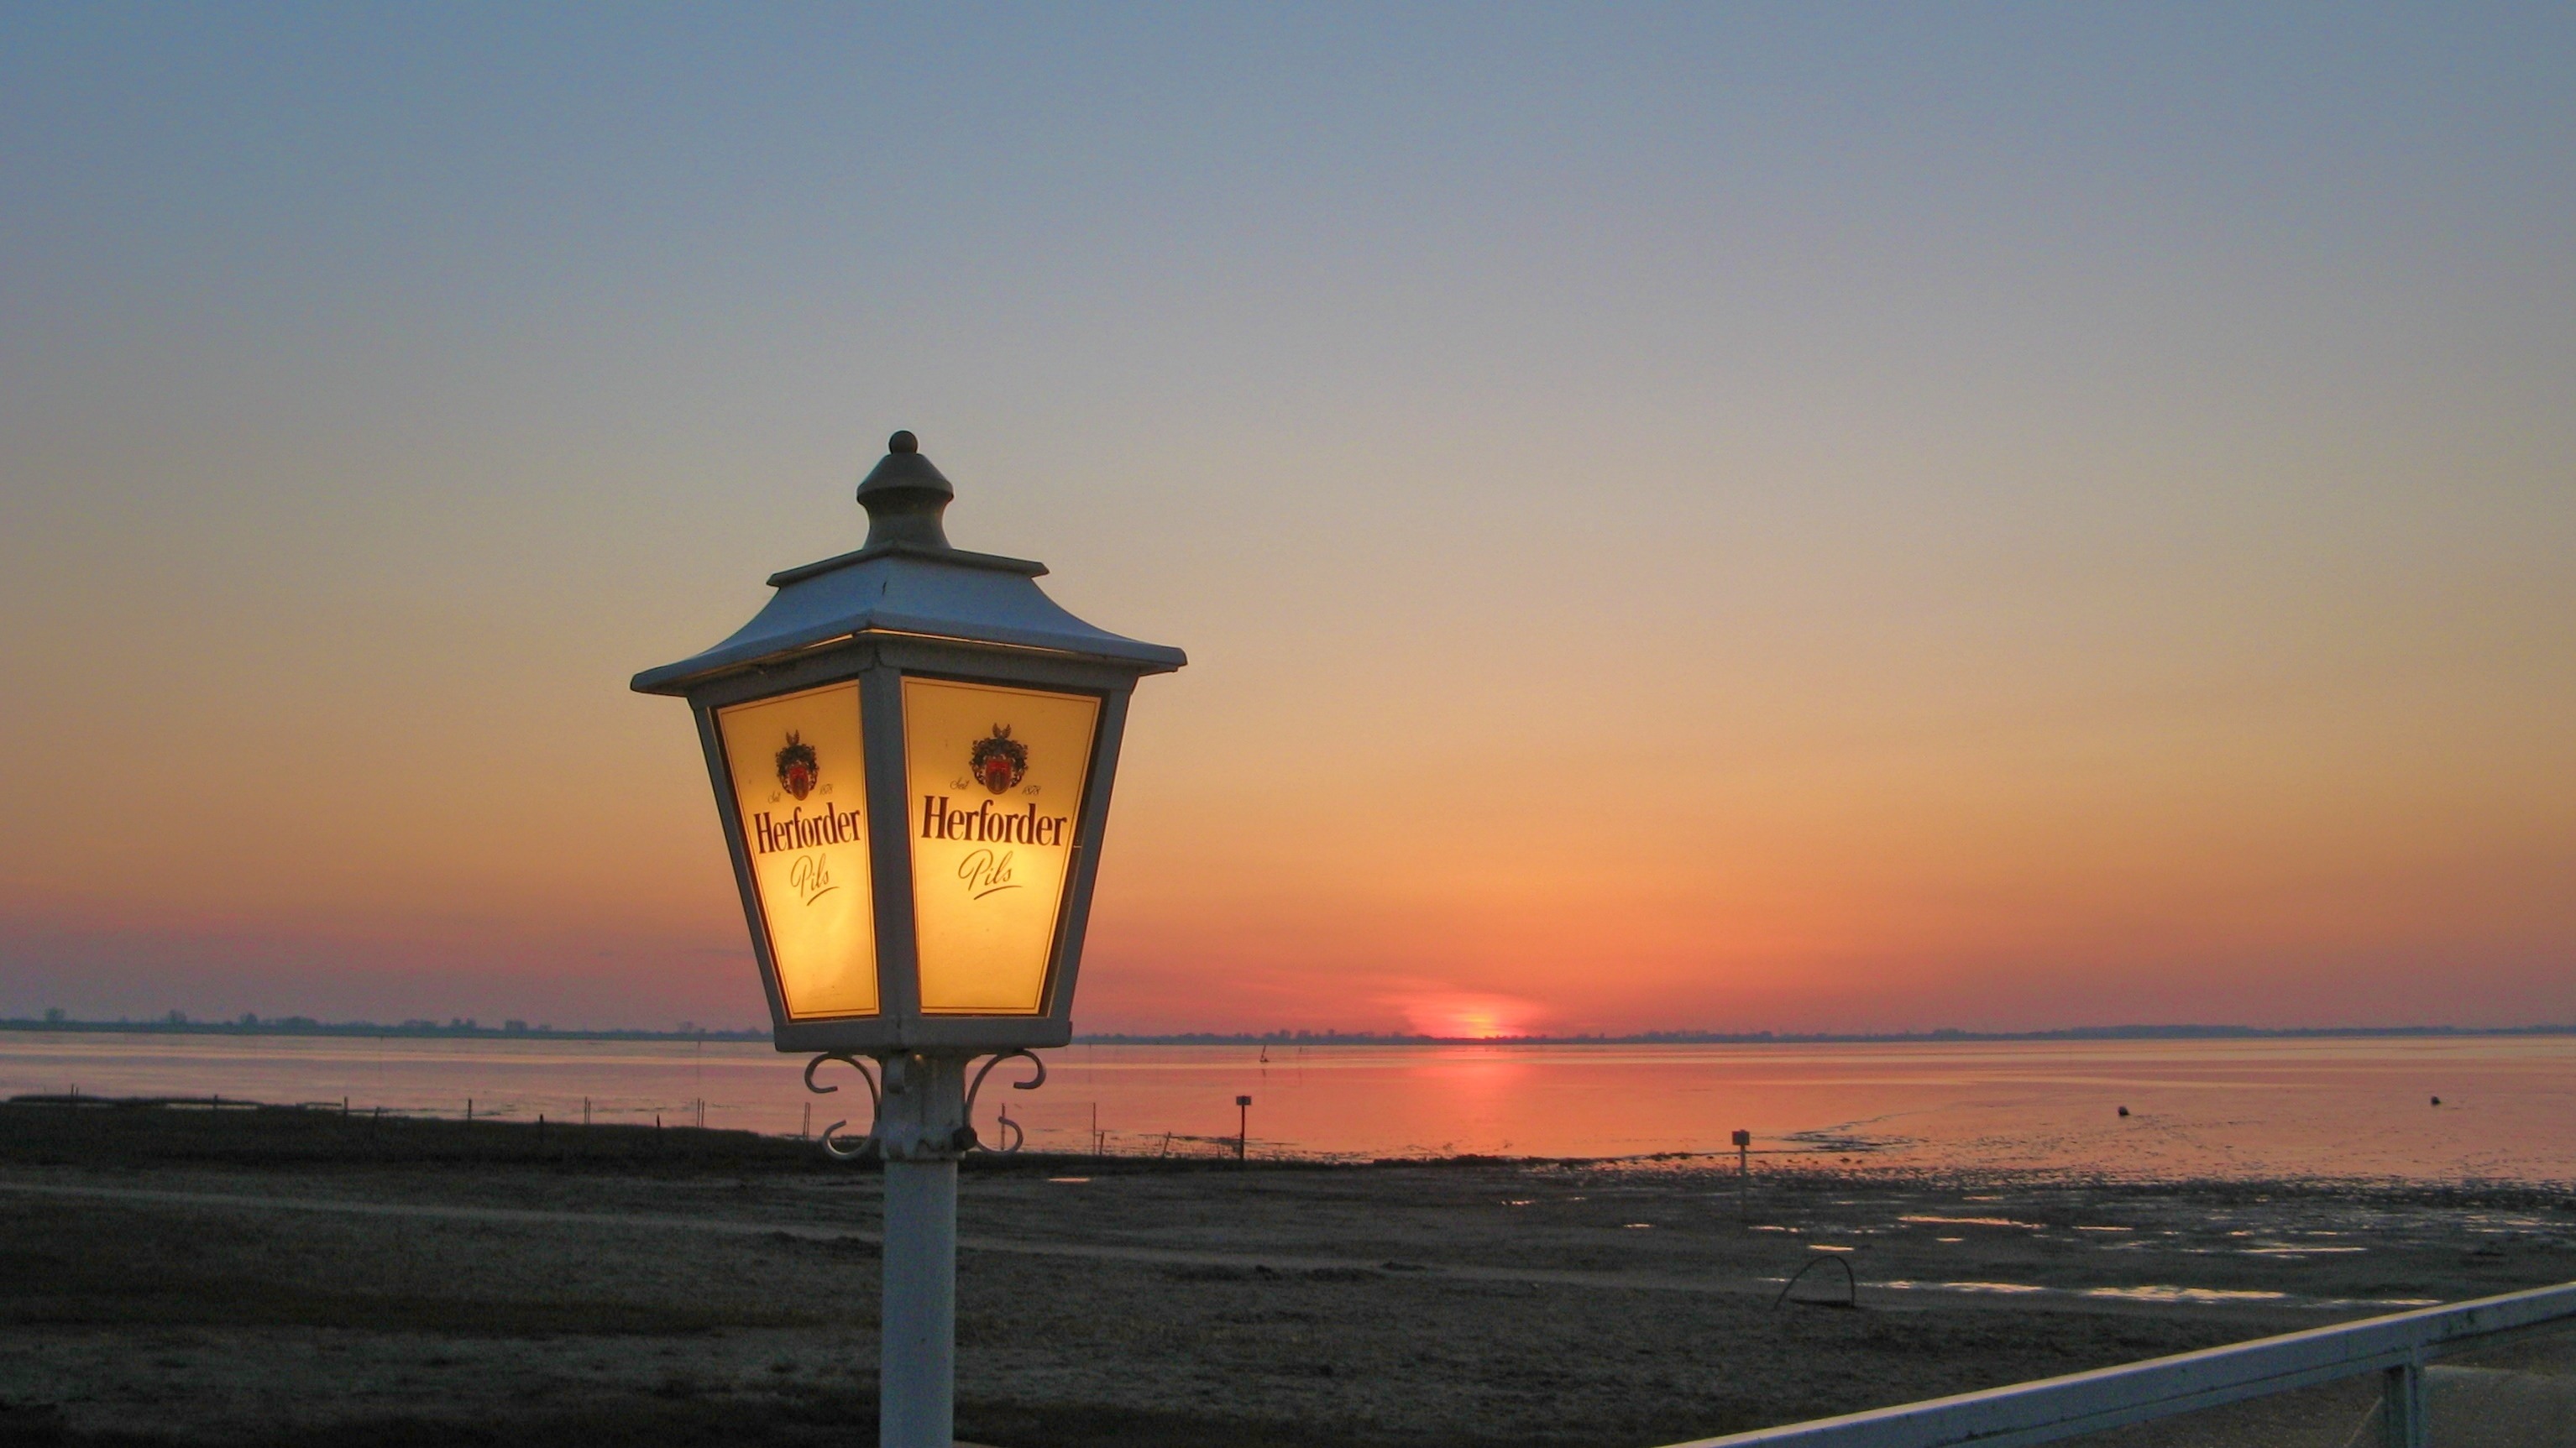
beach, sea, coast, ocean, horizon, light, sun, sunrise, sunset, sunlight, morning, dawn, dusk, evening, lantern, tower, street light, lamp, lighting, street lamp, north sea, abendstimmung, atmospheric, afterglow